Émile Mpenza

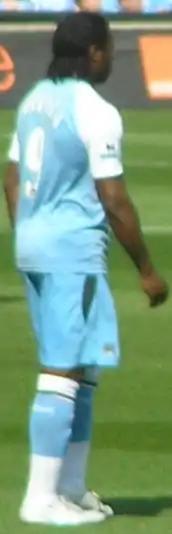
Mpenza with Manchester City in 2007

Émile Mpenza (born 4 July 1978) is a Belgian former footballer who played as a striker. He has been capped at international level by Belgium. His older brother, Mbo, also represented Belgium.